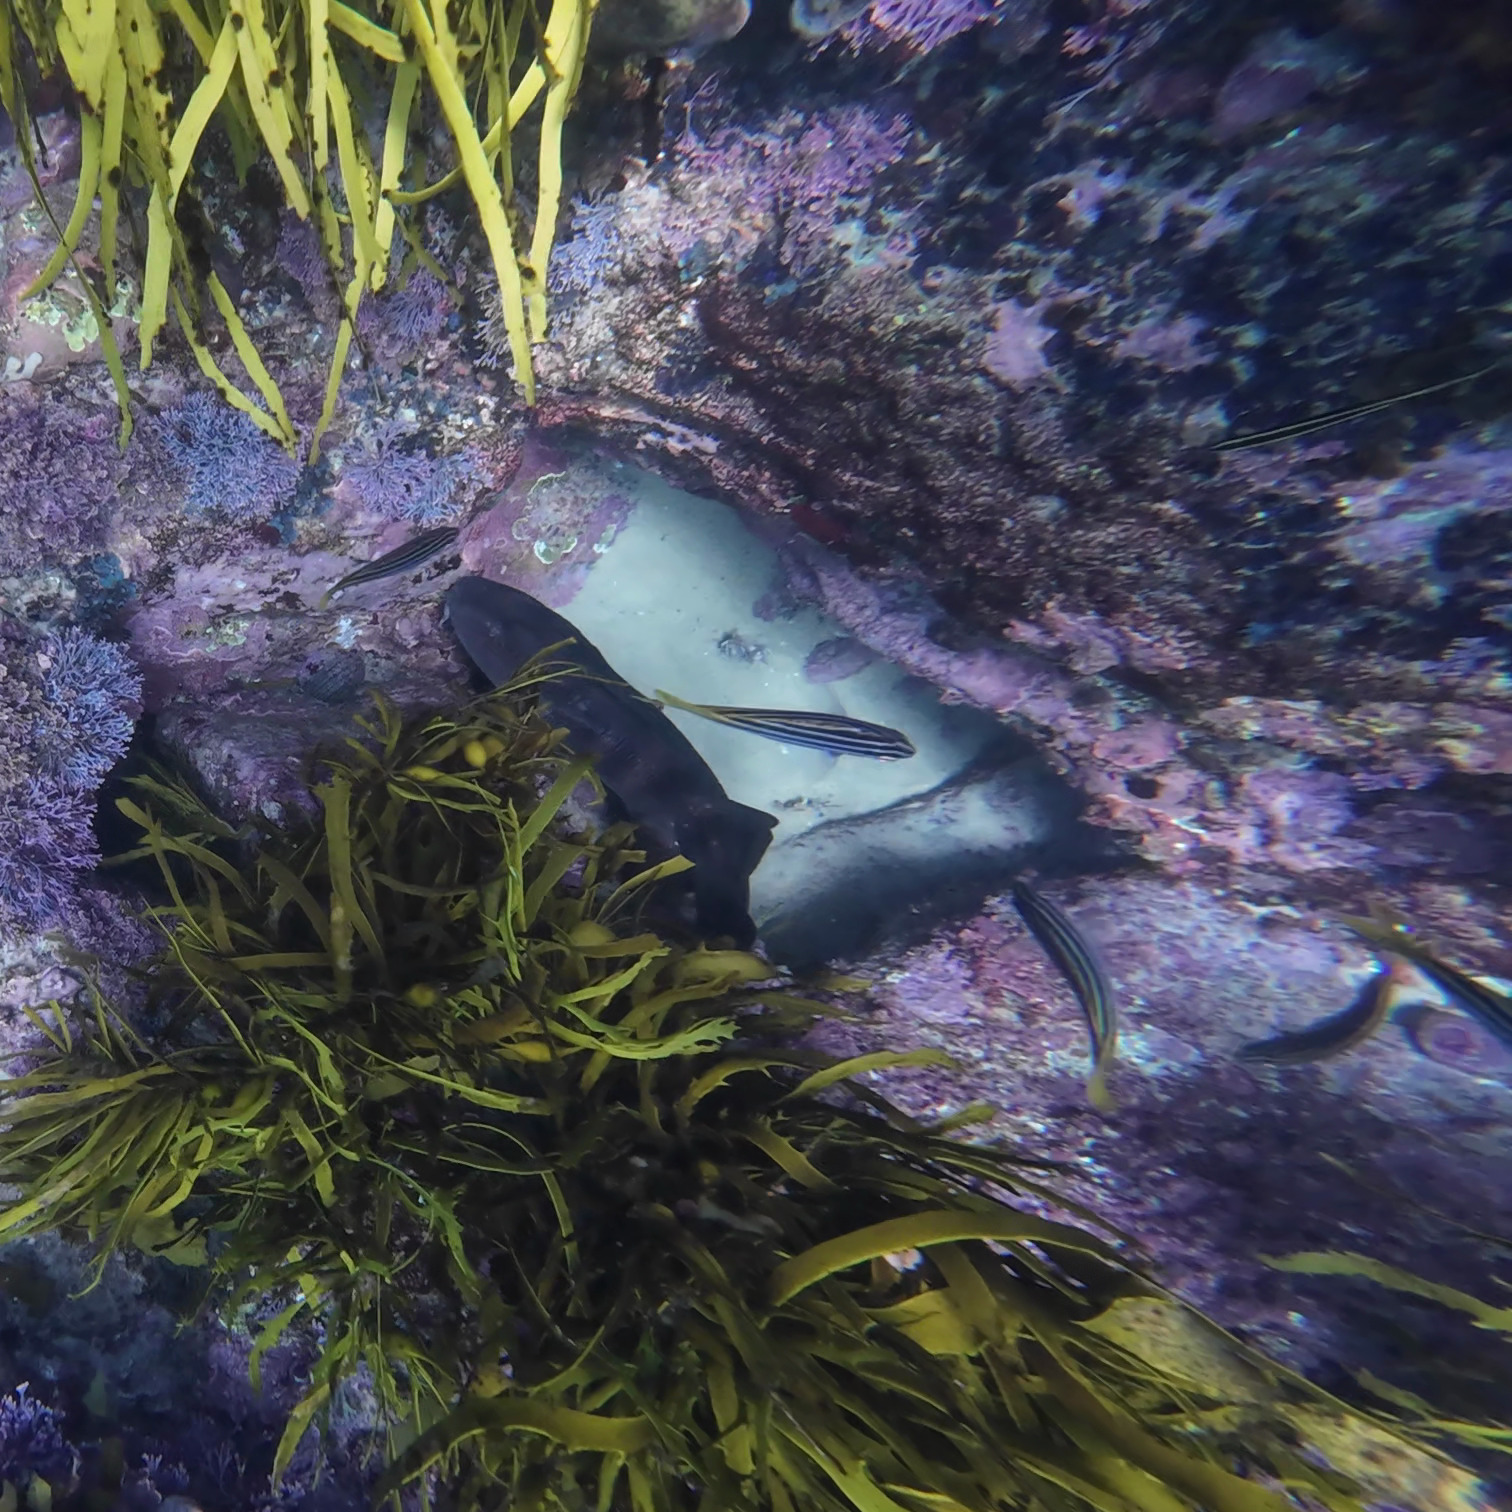
fish (species not among the labelled classes)